The Wodehouse

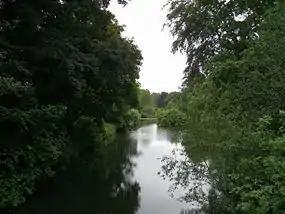
The south pool of the Wom Brook, in the grounds of the Wodehouse

The Wodehouse is situated on the Wom Brook, to the east of the village, and the estate has existed since medieval times. The manor house itself was listed by English Heritage in 1953 as Grade II*, as were the stable block and coach house in 1963. The early-eighteenth-century Wodehouse farmhouse and mill, across the road from the main house, were grade II* listed in 1973. In 1987, the barn, the dam over the mill pool, and the causeway over its other end all received grade II status.